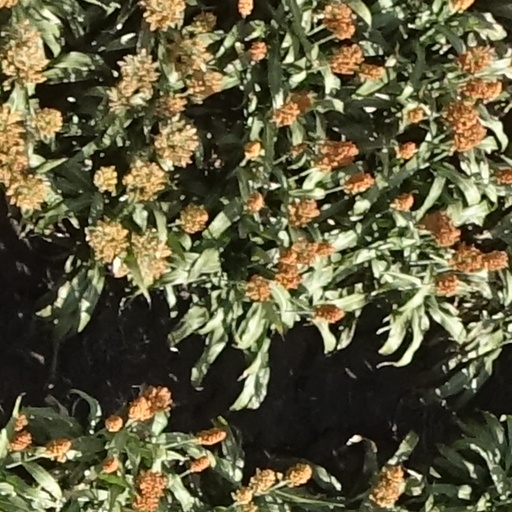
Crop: sorghum